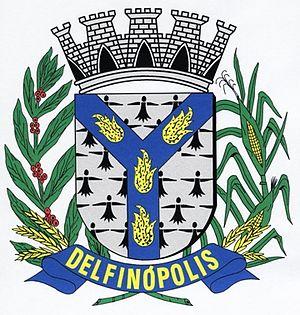
Delfinópolis est une municipalité brésilienne de l'État du Minas Gerais et la microrégion de Passos. La ville se trouve à 350 km au nord de São Paulo.